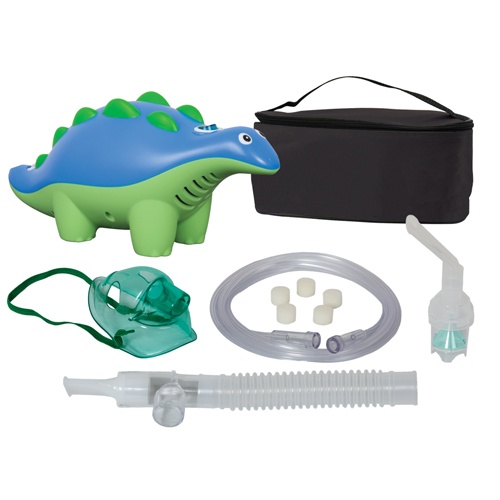
Dinosaur Nebulizer w/Disp Neb  TRU Neb  & Carry Bag
Dinosaur Nebulizer w/Disp Neb TRU Neb & Carry Bag is engineered for freedom, comfort, and performance. Whether you're navigating city streets or wide open spaces, this product is built to deliver independence with confidence and style. Key Features ✅ Industry-leading performance and comfort 🔋 Long-lasting battery life for extended use 🛞 Smooth maneuverability and ergonomic design 📦 Durable construction built for daily adventures Specifications Power Source: AC/DC Noise Level: Less than 30 dB Battery Type: Lithium Ion Portable: Yes Brand: Varies Why Choose Mobility Zone? When you shop with Mobility Zone , you’re backed by expert support, fast delivery, and unmatched dedication to your mobility needs. Experience care that moves with you.
Brand: Mobility Zone - Shop
Category: Health & Beauty > Health Care > Respiratory Care > Nebulizers